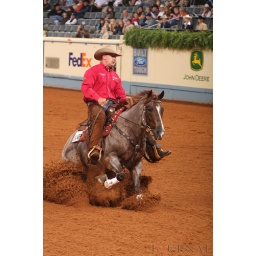
Smart Boons and Corey Cushing slide to a stop in the junior working cow horse finals.